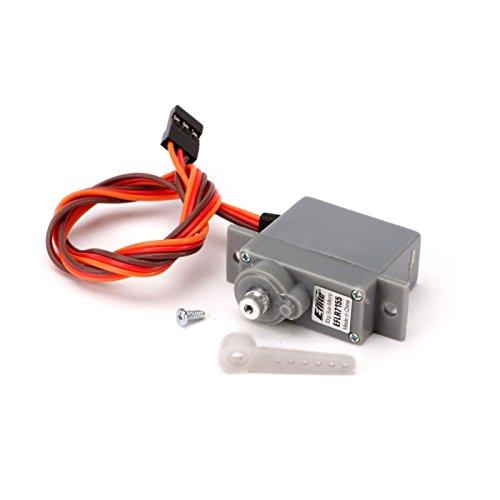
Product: E-flite 13g Digital Micro Servo, EFLR7155
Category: Toys & Games | Hobbies | Remote & App Controlled Vehicles & Parts | Remote & App Controlled Vehicle Parts | Servos & Parts | Servos
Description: E-flite 13g Digital Micro Servo, EFLR7155.
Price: $17.18